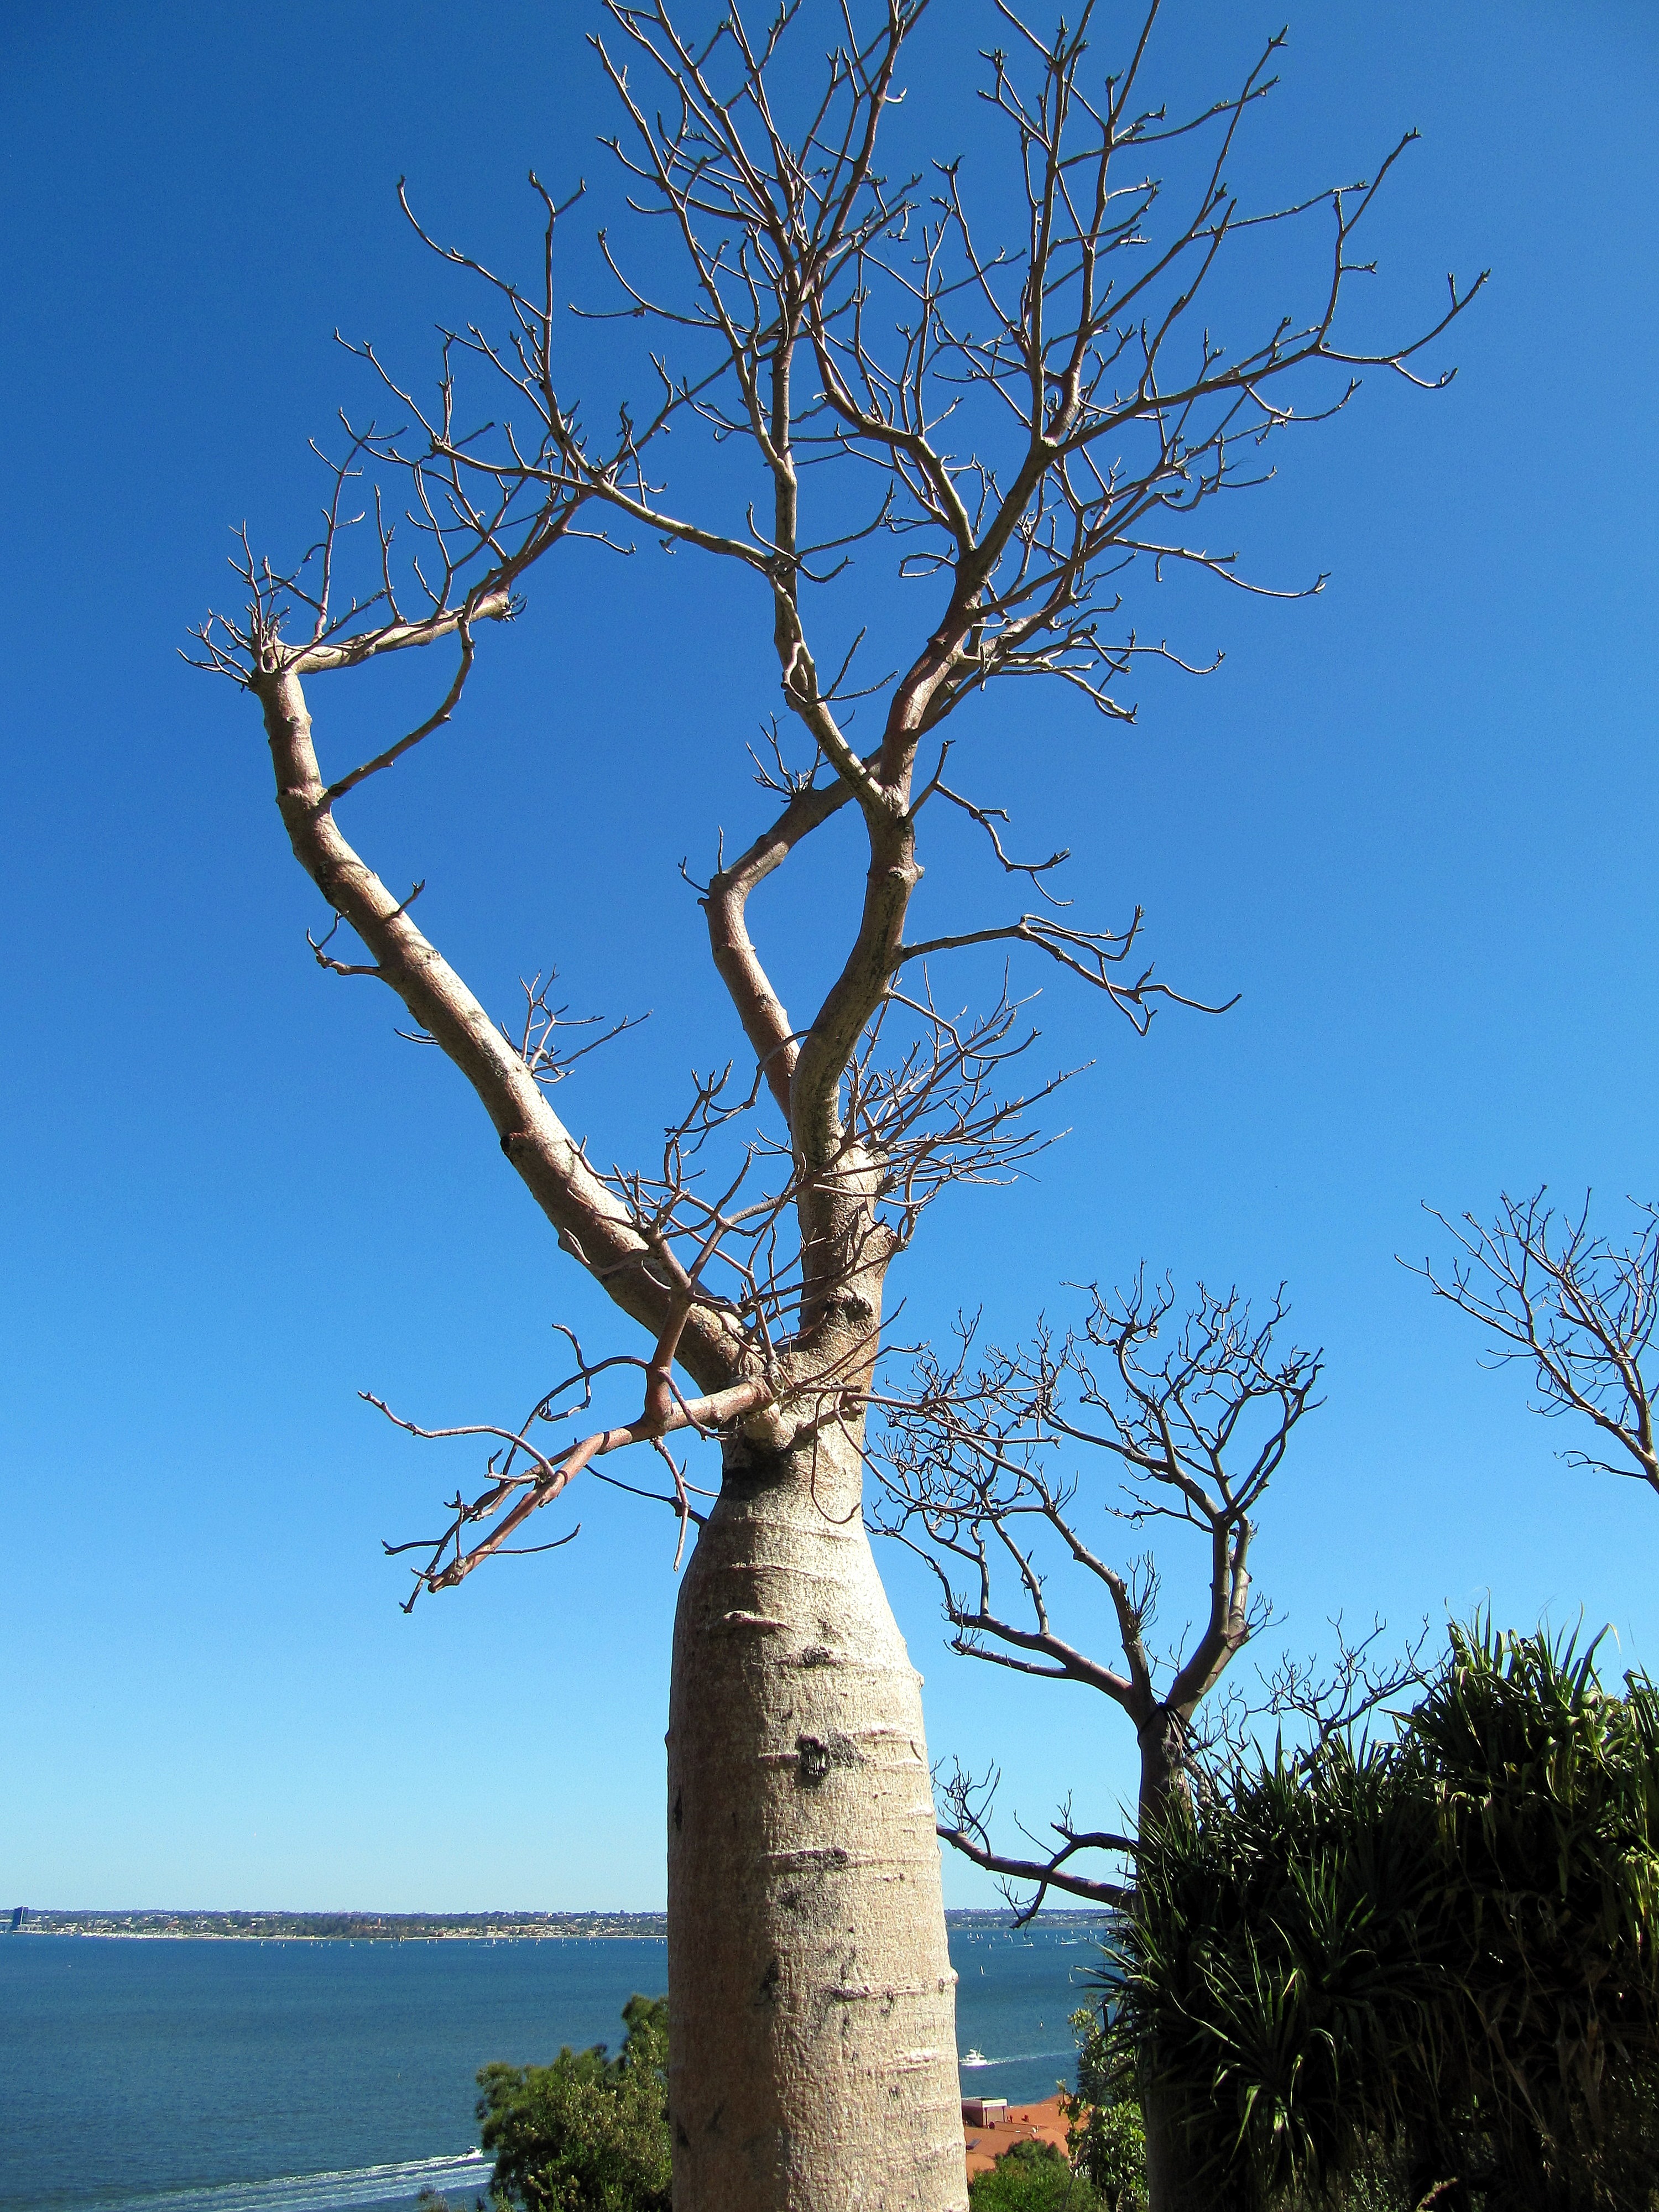
tree, nature, branch, plant, sky, flower, botany, garden, flora, australia, branches, baobab, adansonia, botanic, flowering plant, perth, woody plant, land plant, arecales